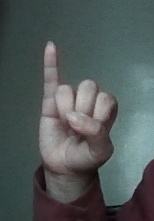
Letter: meem